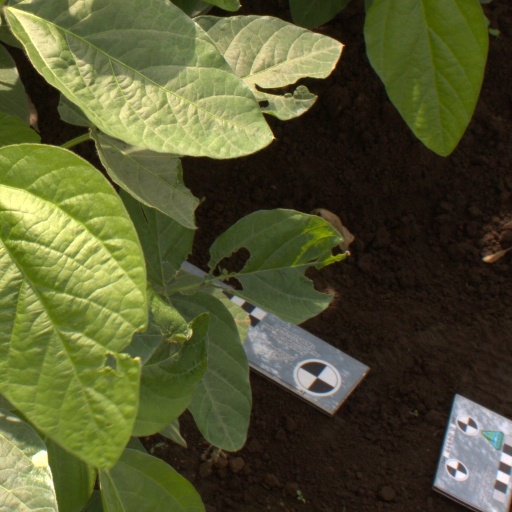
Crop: soybean